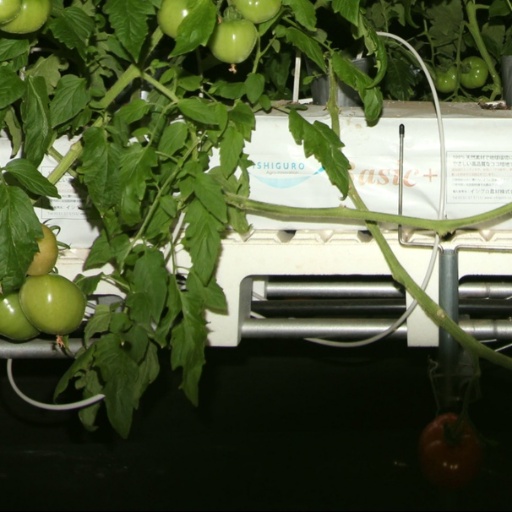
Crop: tomato